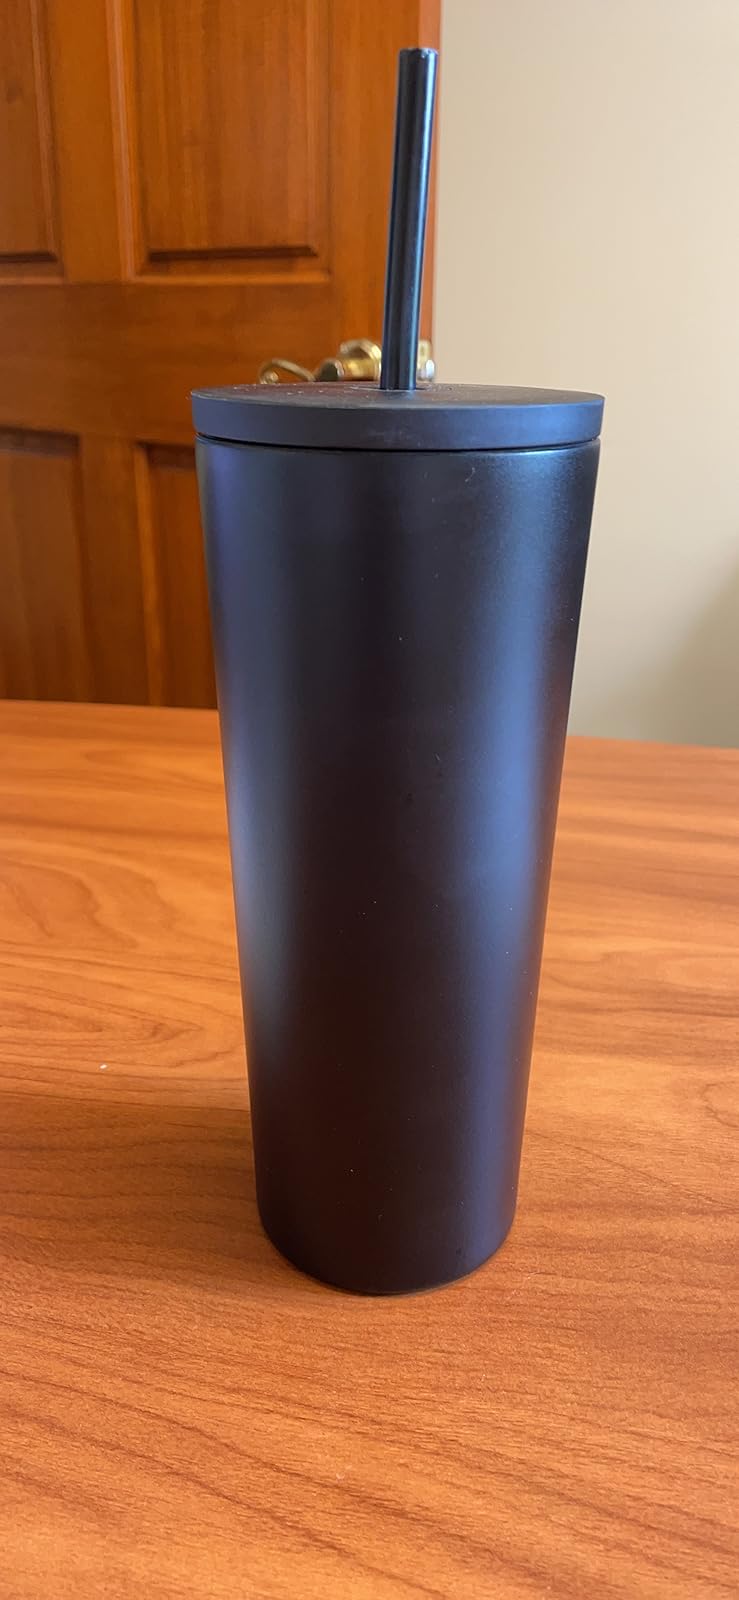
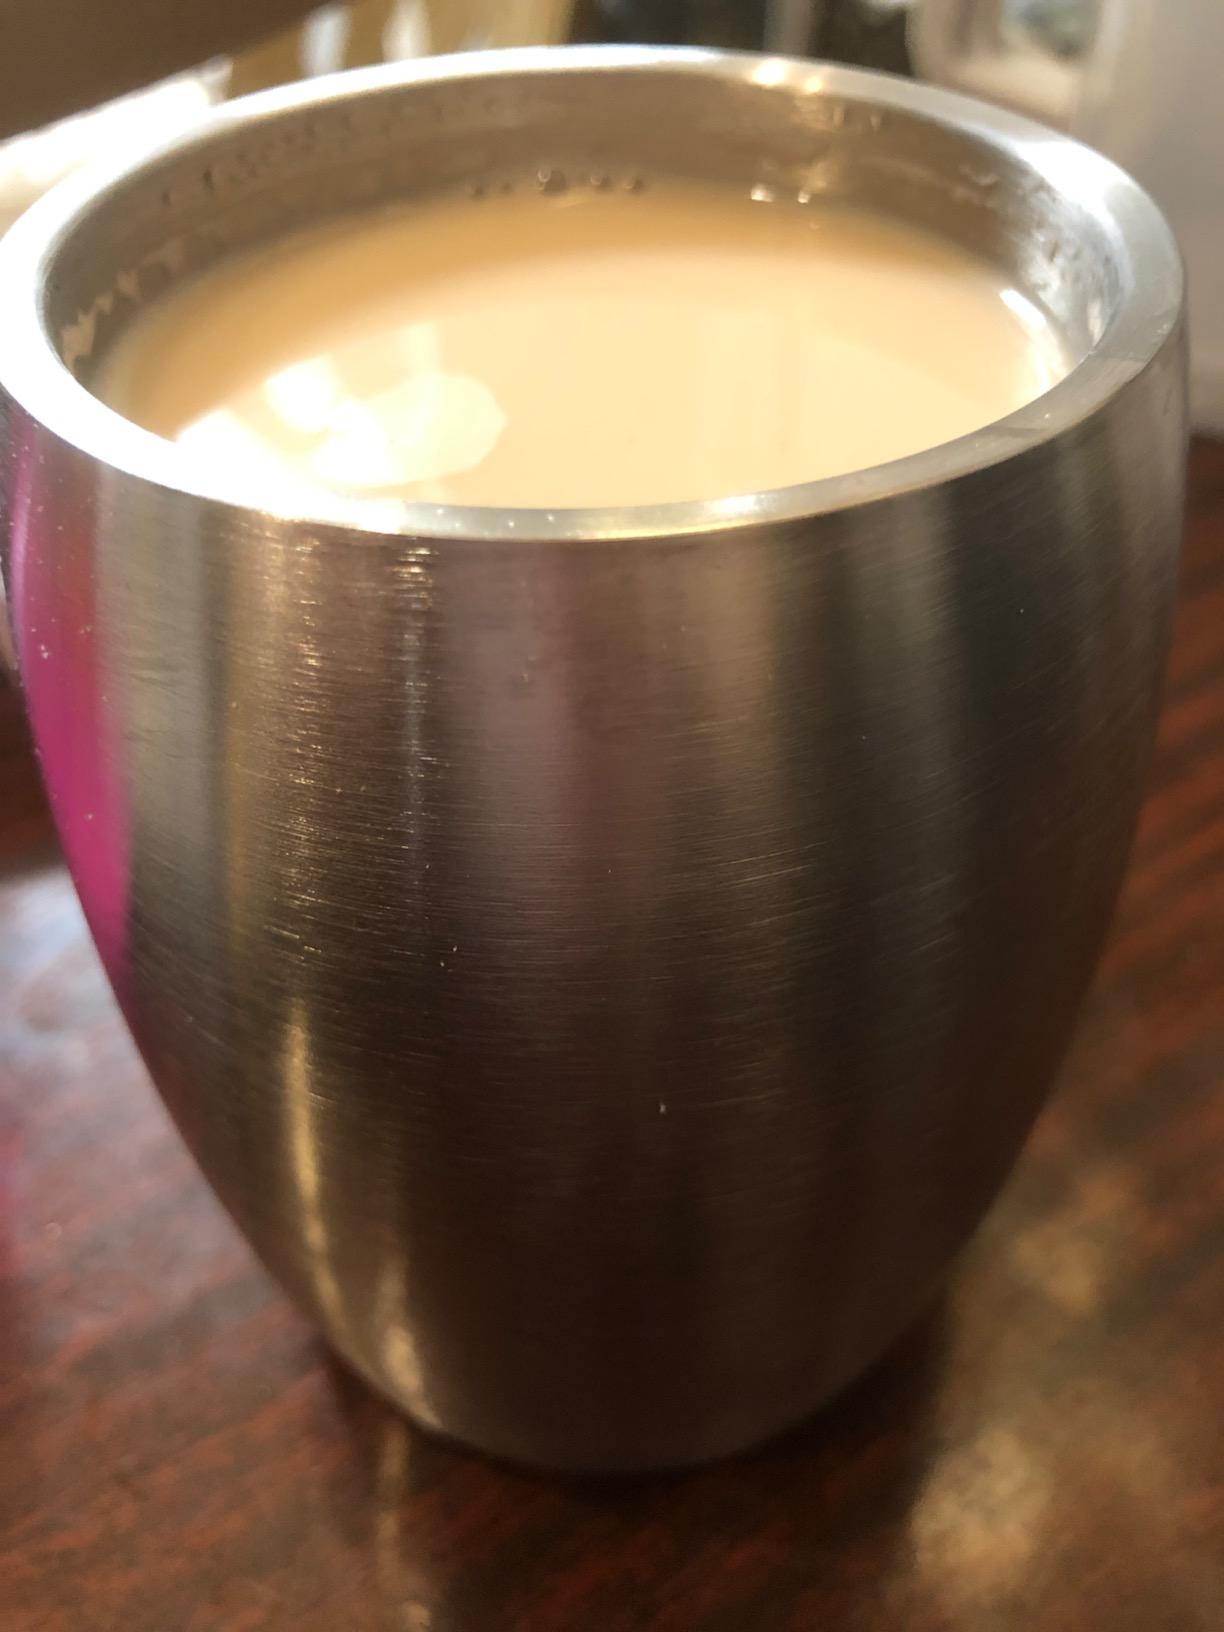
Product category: items_mug
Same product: no